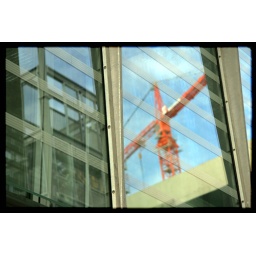
crane reflection in one of the newest buildings in cork, the corporation offices. of course they are building something else across the road..